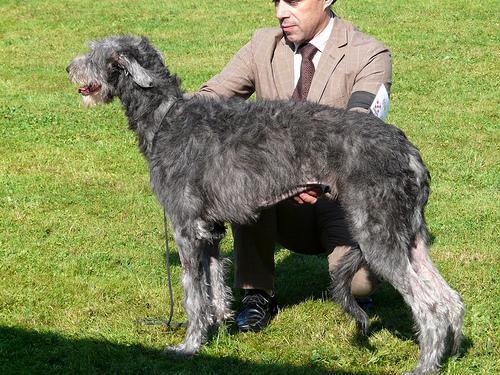
Scottish_deerhound